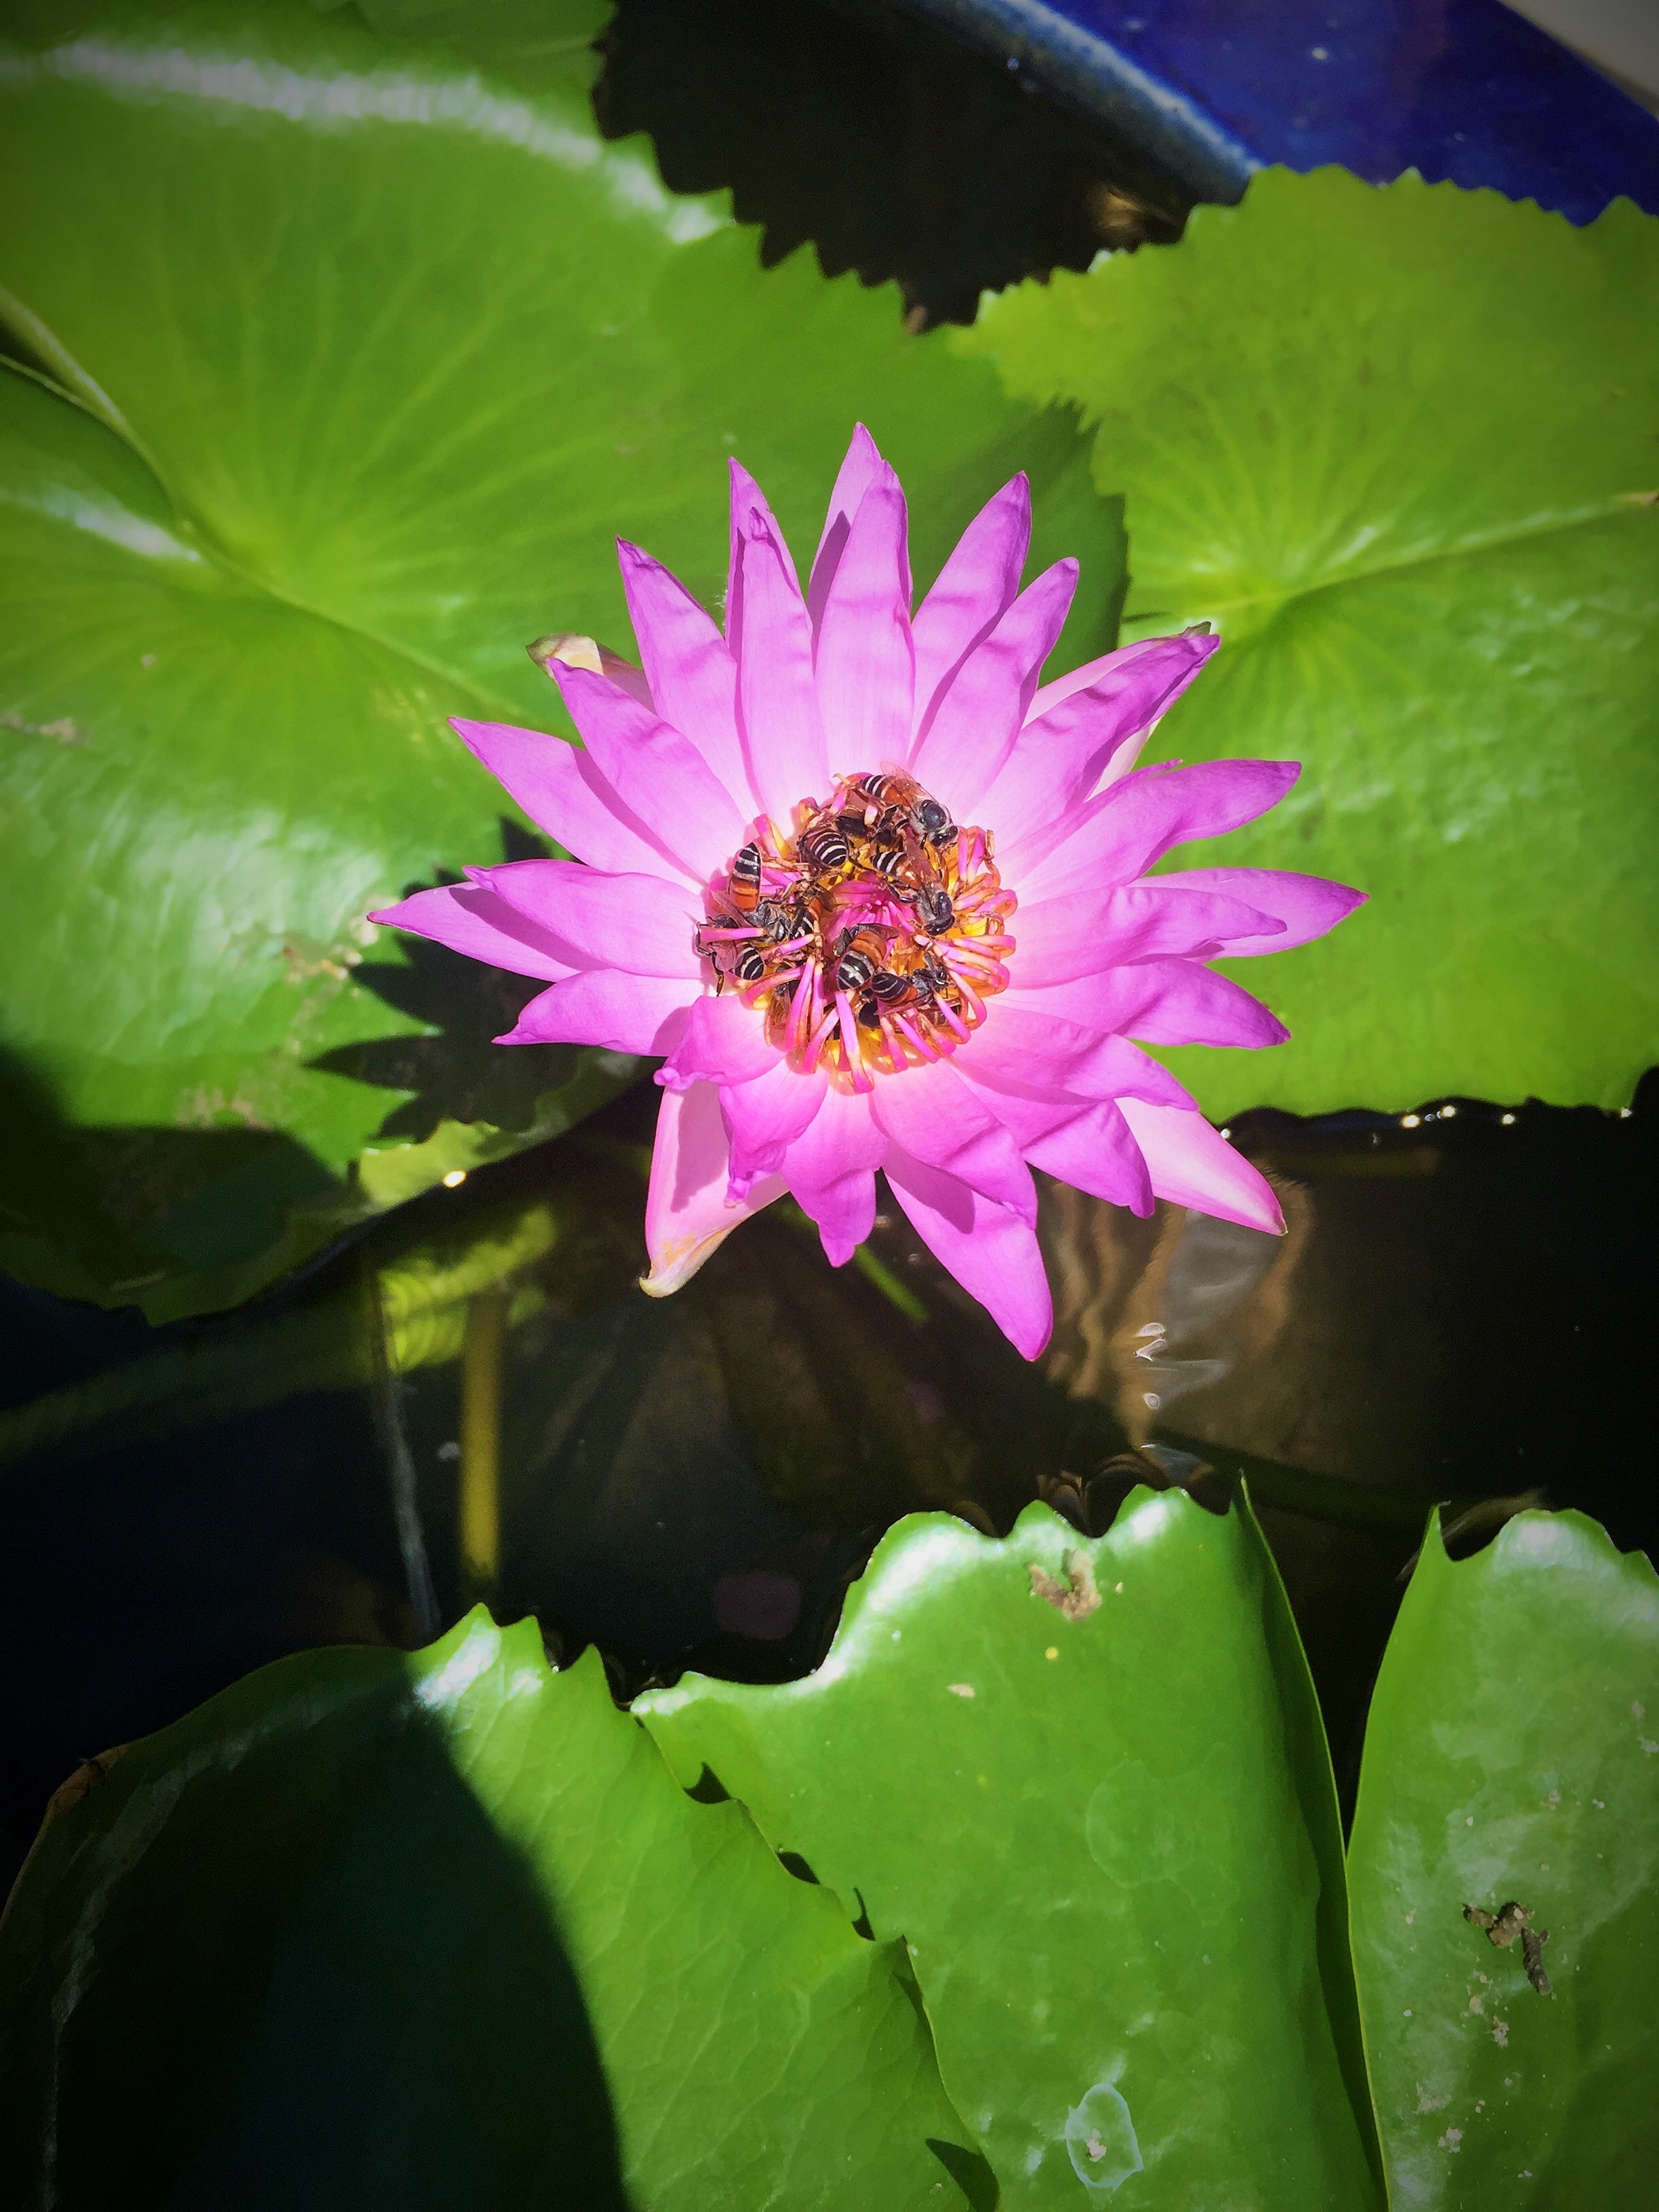
plant, leaf, flower, petal, green, botany, sacred lotus, aquatic plant, flora, close up, lotus, macro photography, flowering plant, plant stem, land plant, lotus family